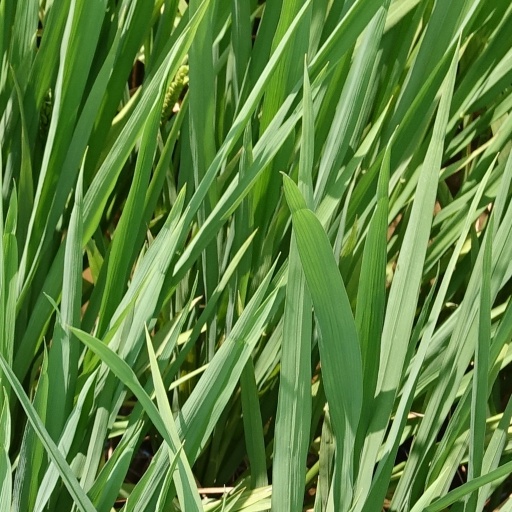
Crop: rice